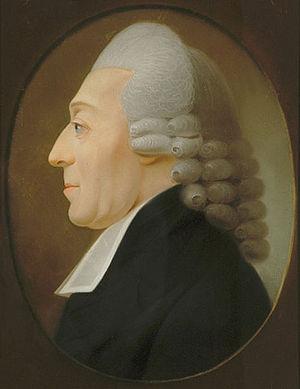
Johann August Ephraim Goeze (1731–1793) Norsk bokmål: Johann August Ephraim Goeze (1731–1793)
Johann August Ephraim Goeze est un zoologiste, né le 28 mai 1731 à Aschersleben et mort le 27 juin 1793 à Quedlinburg.